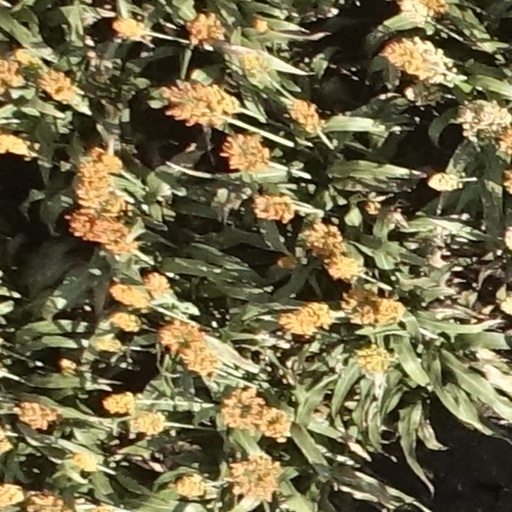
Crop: sorghum